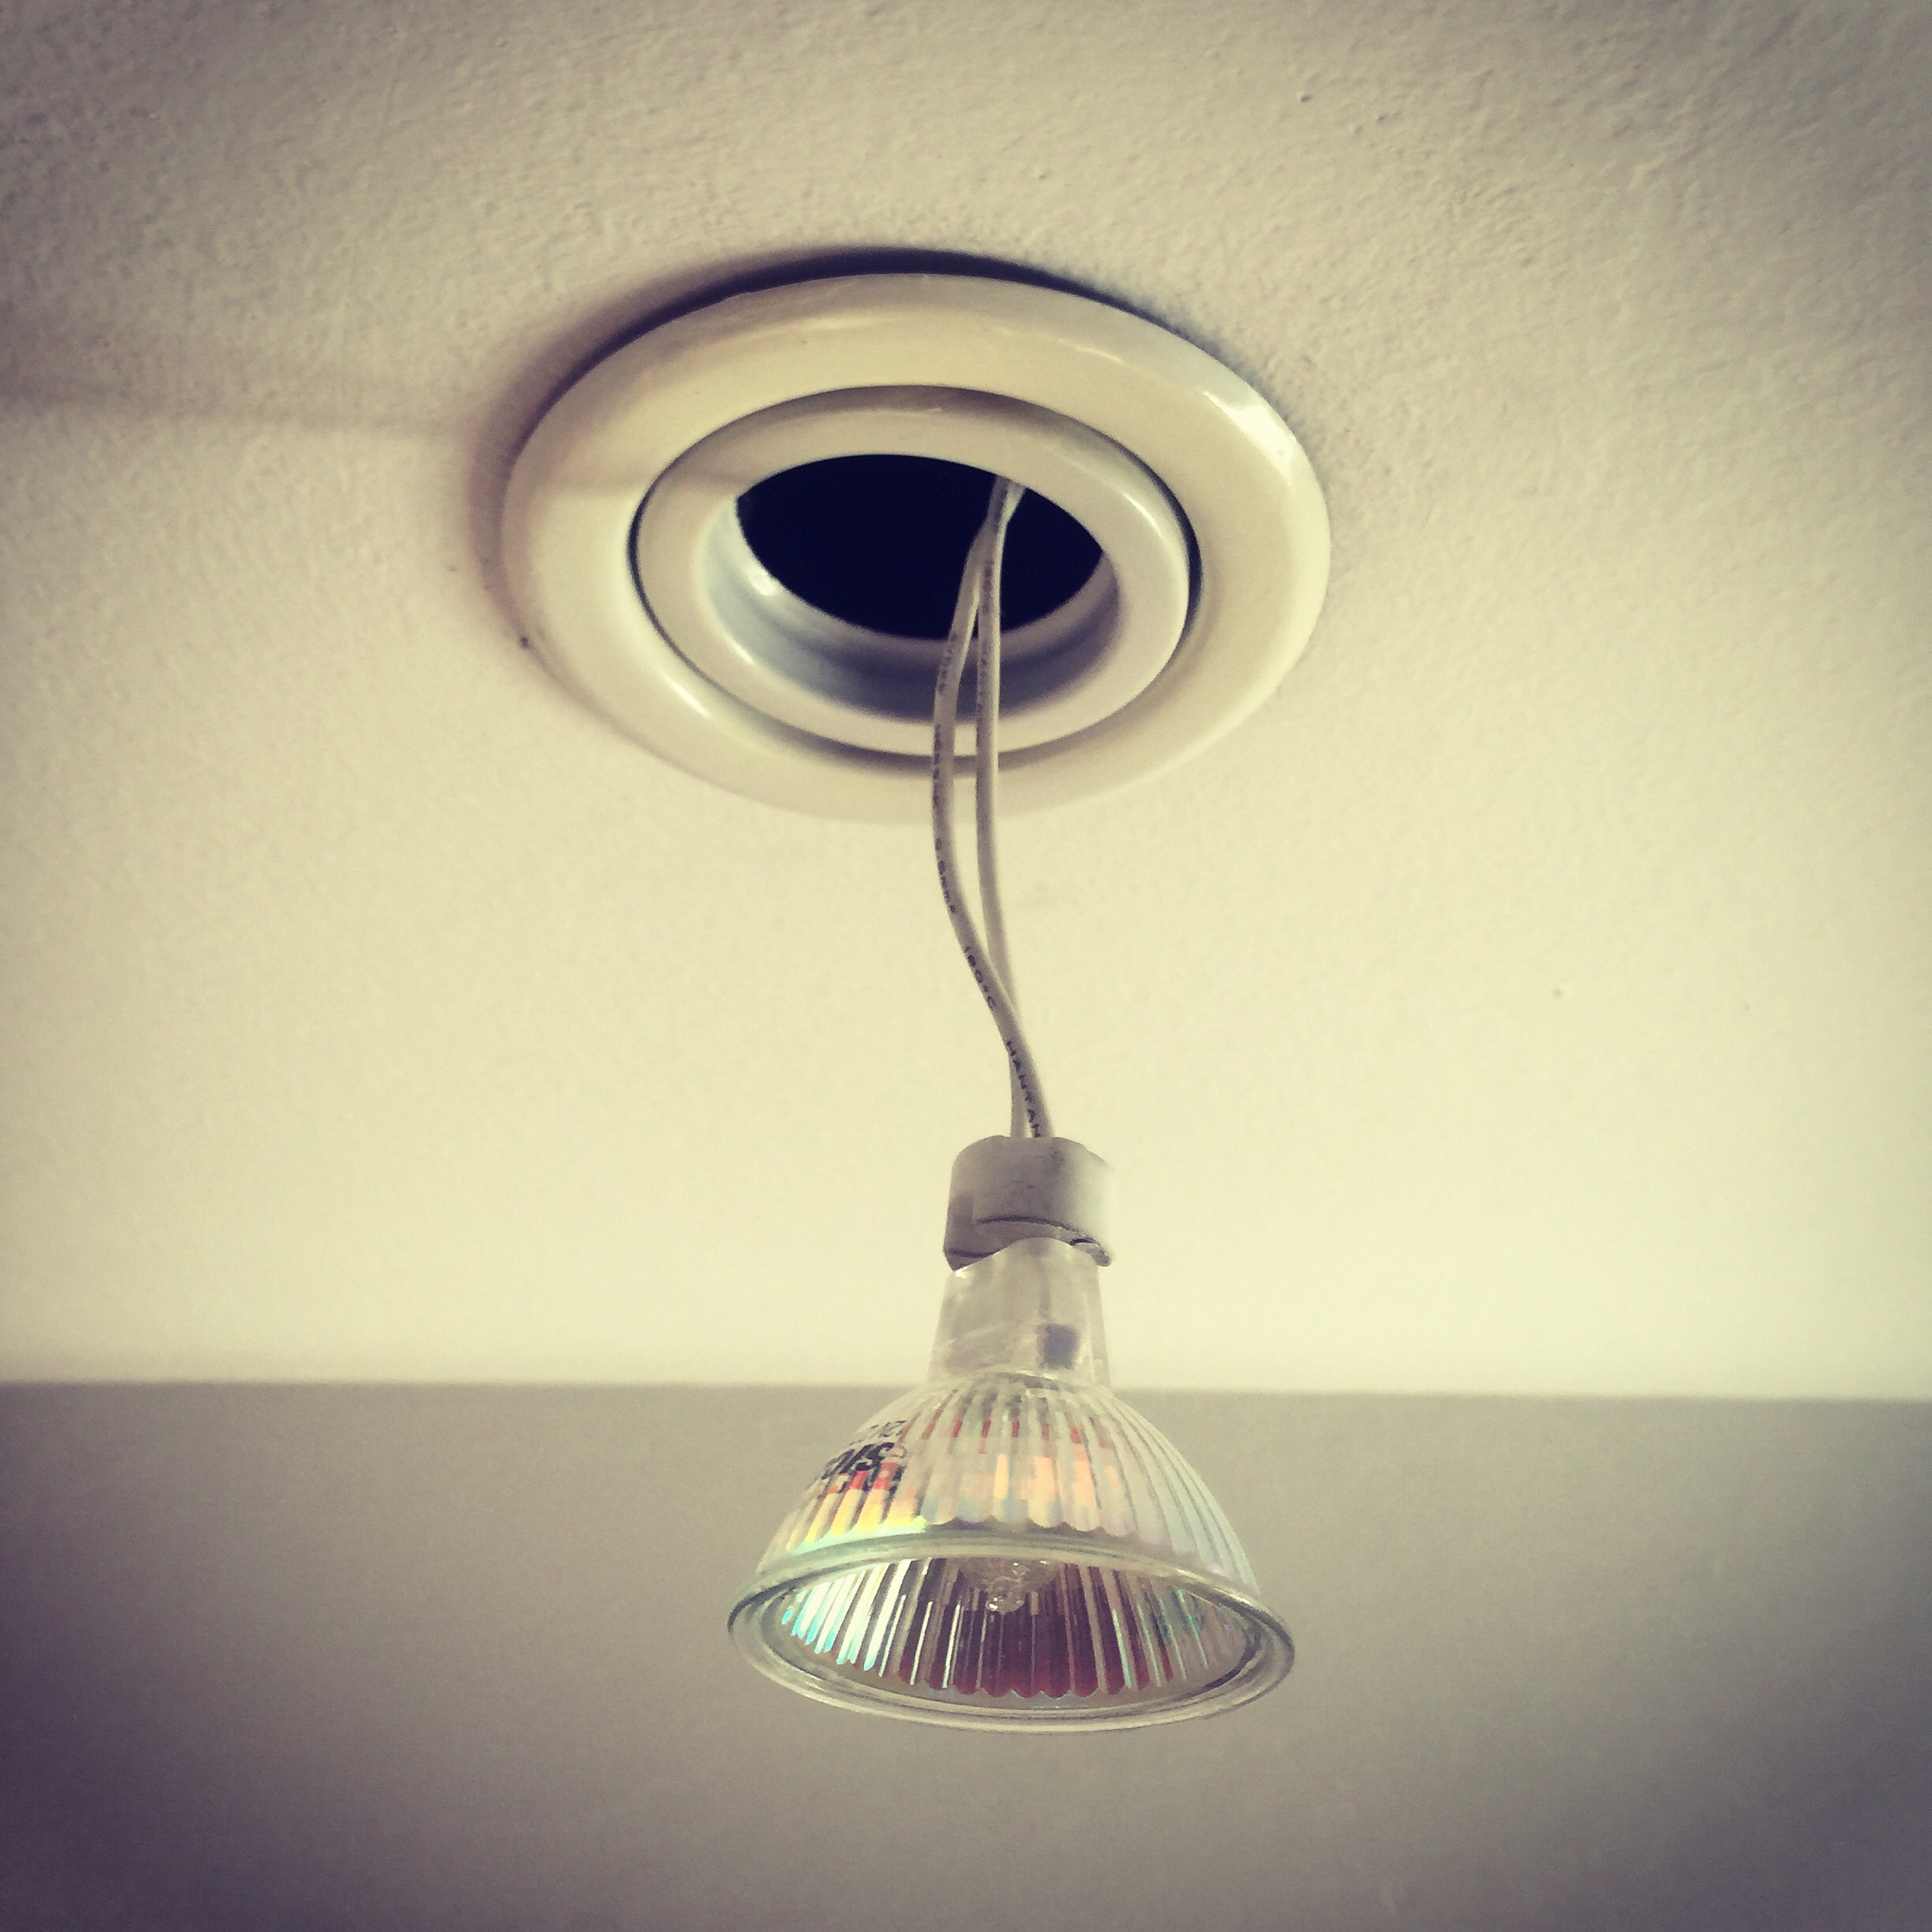
iphone, light, white, ceiling, color, blue, lamp, lighting, circle, light fixture, argentina, shape, iphoneography, project365, squareformat, rodrigoparedes, buenosaires, 160378, 160378com, www160378com, iphone6plus, incandescent light bulb